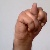
The image shows a hand gesture representing the letter 'N' in Indian Sign Language.